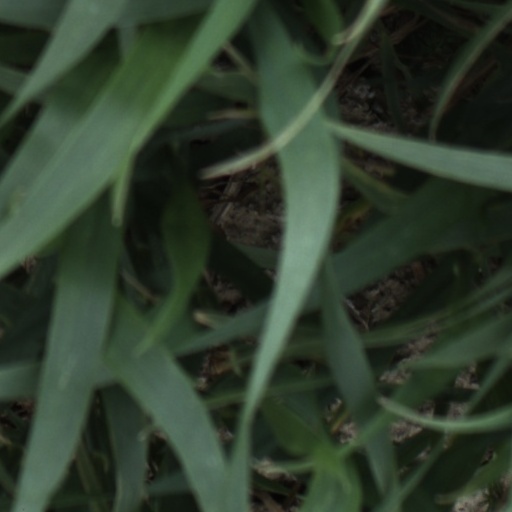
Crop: wheat